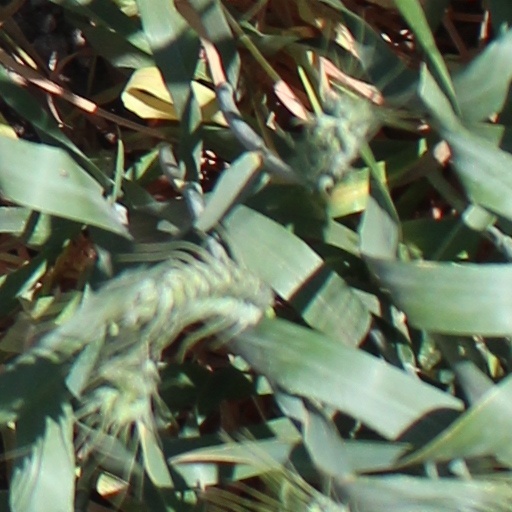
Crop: wheat